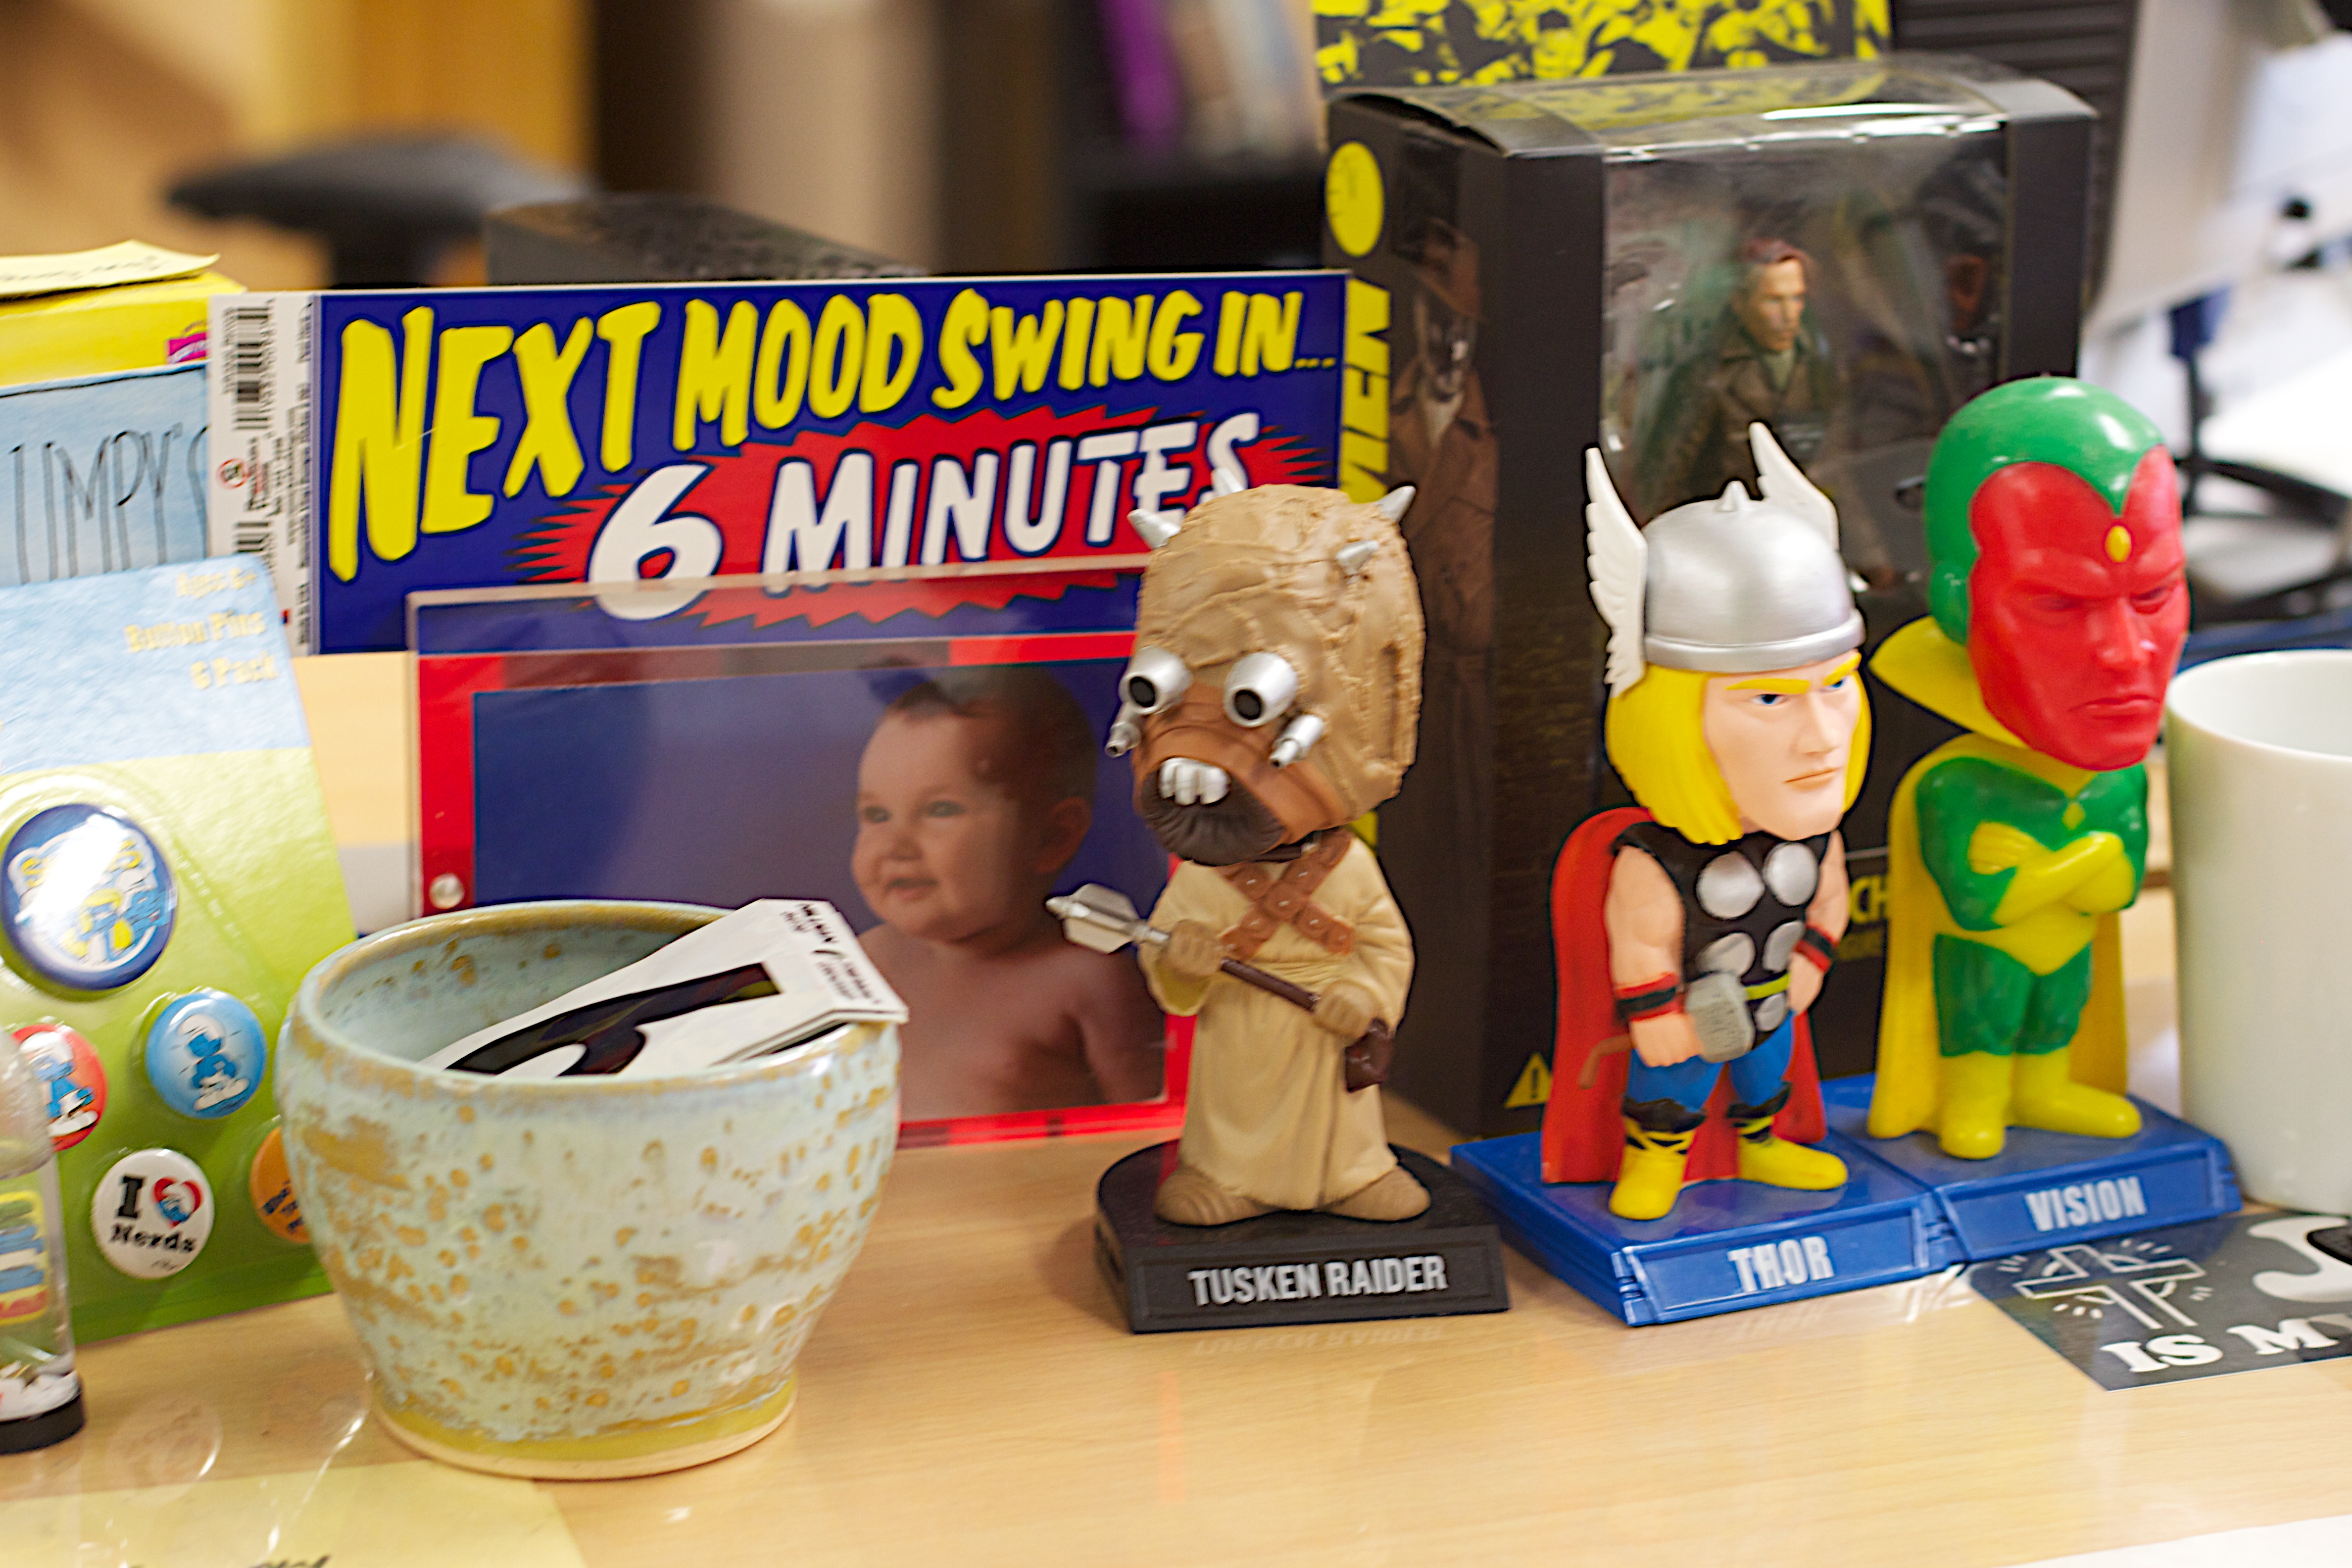
play, toy, odyssey